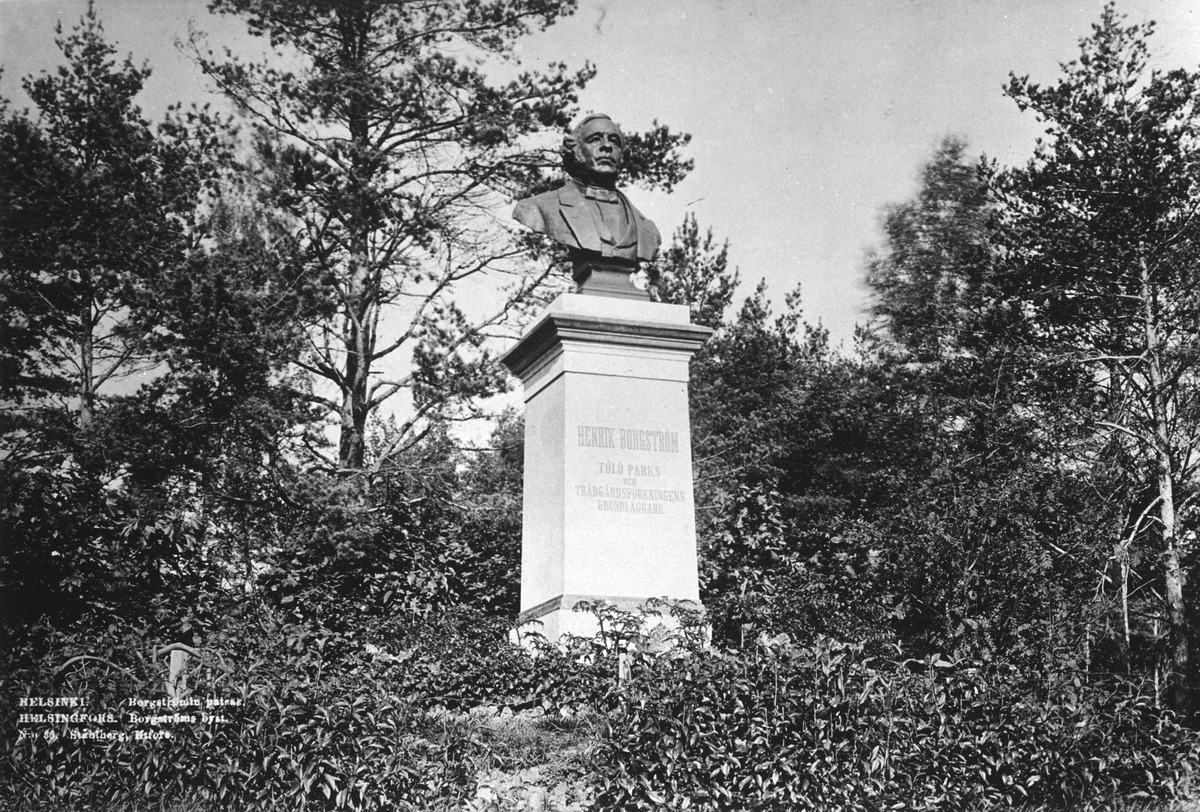
Henrik C
sisällön kuvaus: Henrik C. Borgströmin muistopatsas (kuvanveistäjä Walter Runeberg). Borgström oli suurliikemies ja kulttuurivaikuttaja, Eläintarhan puistoalueen perustaja. Muotokuva paljastettiin 27.5.1888. Se sijaitsee kaupunginpuutarhan puistossa. mustavalkoinen
Kuvaaja: Ståhlberg, Karl Emil, valokuvaaja
Ajankohta: kuvausaika 1890 -luku
Paikka: Suomi, Uusimaa, Helsinki, Töölö Helsinki, Taka-Töölö Helsinki, Hammarskjöldintie 1
Aiheet: Borgström, Henrik, veistokset, puistot, mesenaatit, sponsorointi